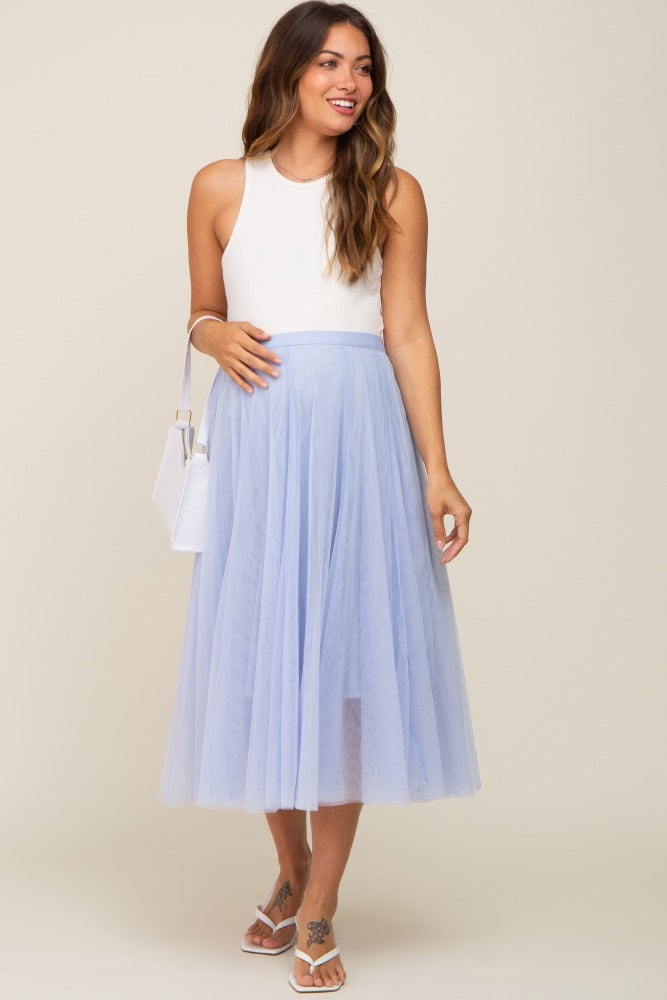
Light Blue Tulle Maternity Midi Skirt
Details A tulle maternity skirt with an elastic waistband. Skirt is lined 3/4 of the way.
Brand: PinkBlush
Category: Apparel & Accessories > Clothing > Maternity Clothing > Maternity Skirts